Big Tree (novel)

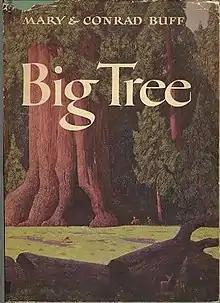
First edition (publ. Viking Press)

Big Tree is a children's novel written and illustrated by Mary and Conrad Buff. In the book a personified 5,000-year-old giant sequoia tells its life story. The novel was first published in 1946 and was a Newbery Honor recipient in 1947. It may have been inspired by the Wawona Tree.